Kāneʻohe Bay

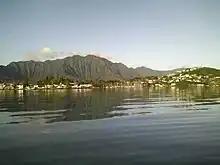
Koolau Mountain Range seen on a clear morning from Kaneohe Bay on a boat

There are five named islands or islets within Kāneohe Bay. A sand bar (Ahu o Laka), Kapapa, and Kekepa (Turtleback Rock) are all islets on the barrier reef. Two islands within Kāneohe Bay are prominent: Mokolii and Moku o Loe (Coconut Island), the largest of the five. Mokolii is a volcanic remnant at the very north end of the Bay, site of former Kualoa Airfield. The community on the northern side is called Waikane, or North Koolaupoko.